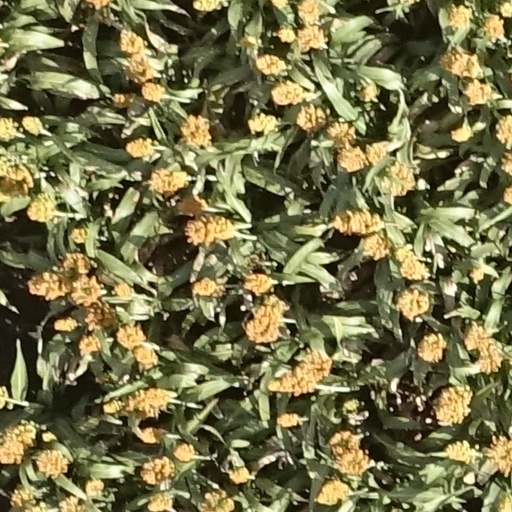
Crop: sorghum